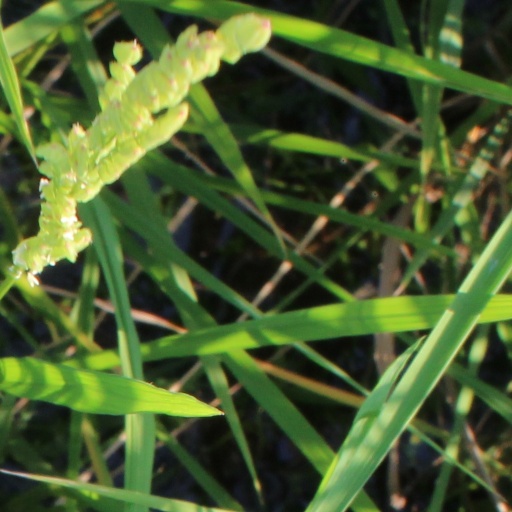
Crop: rice